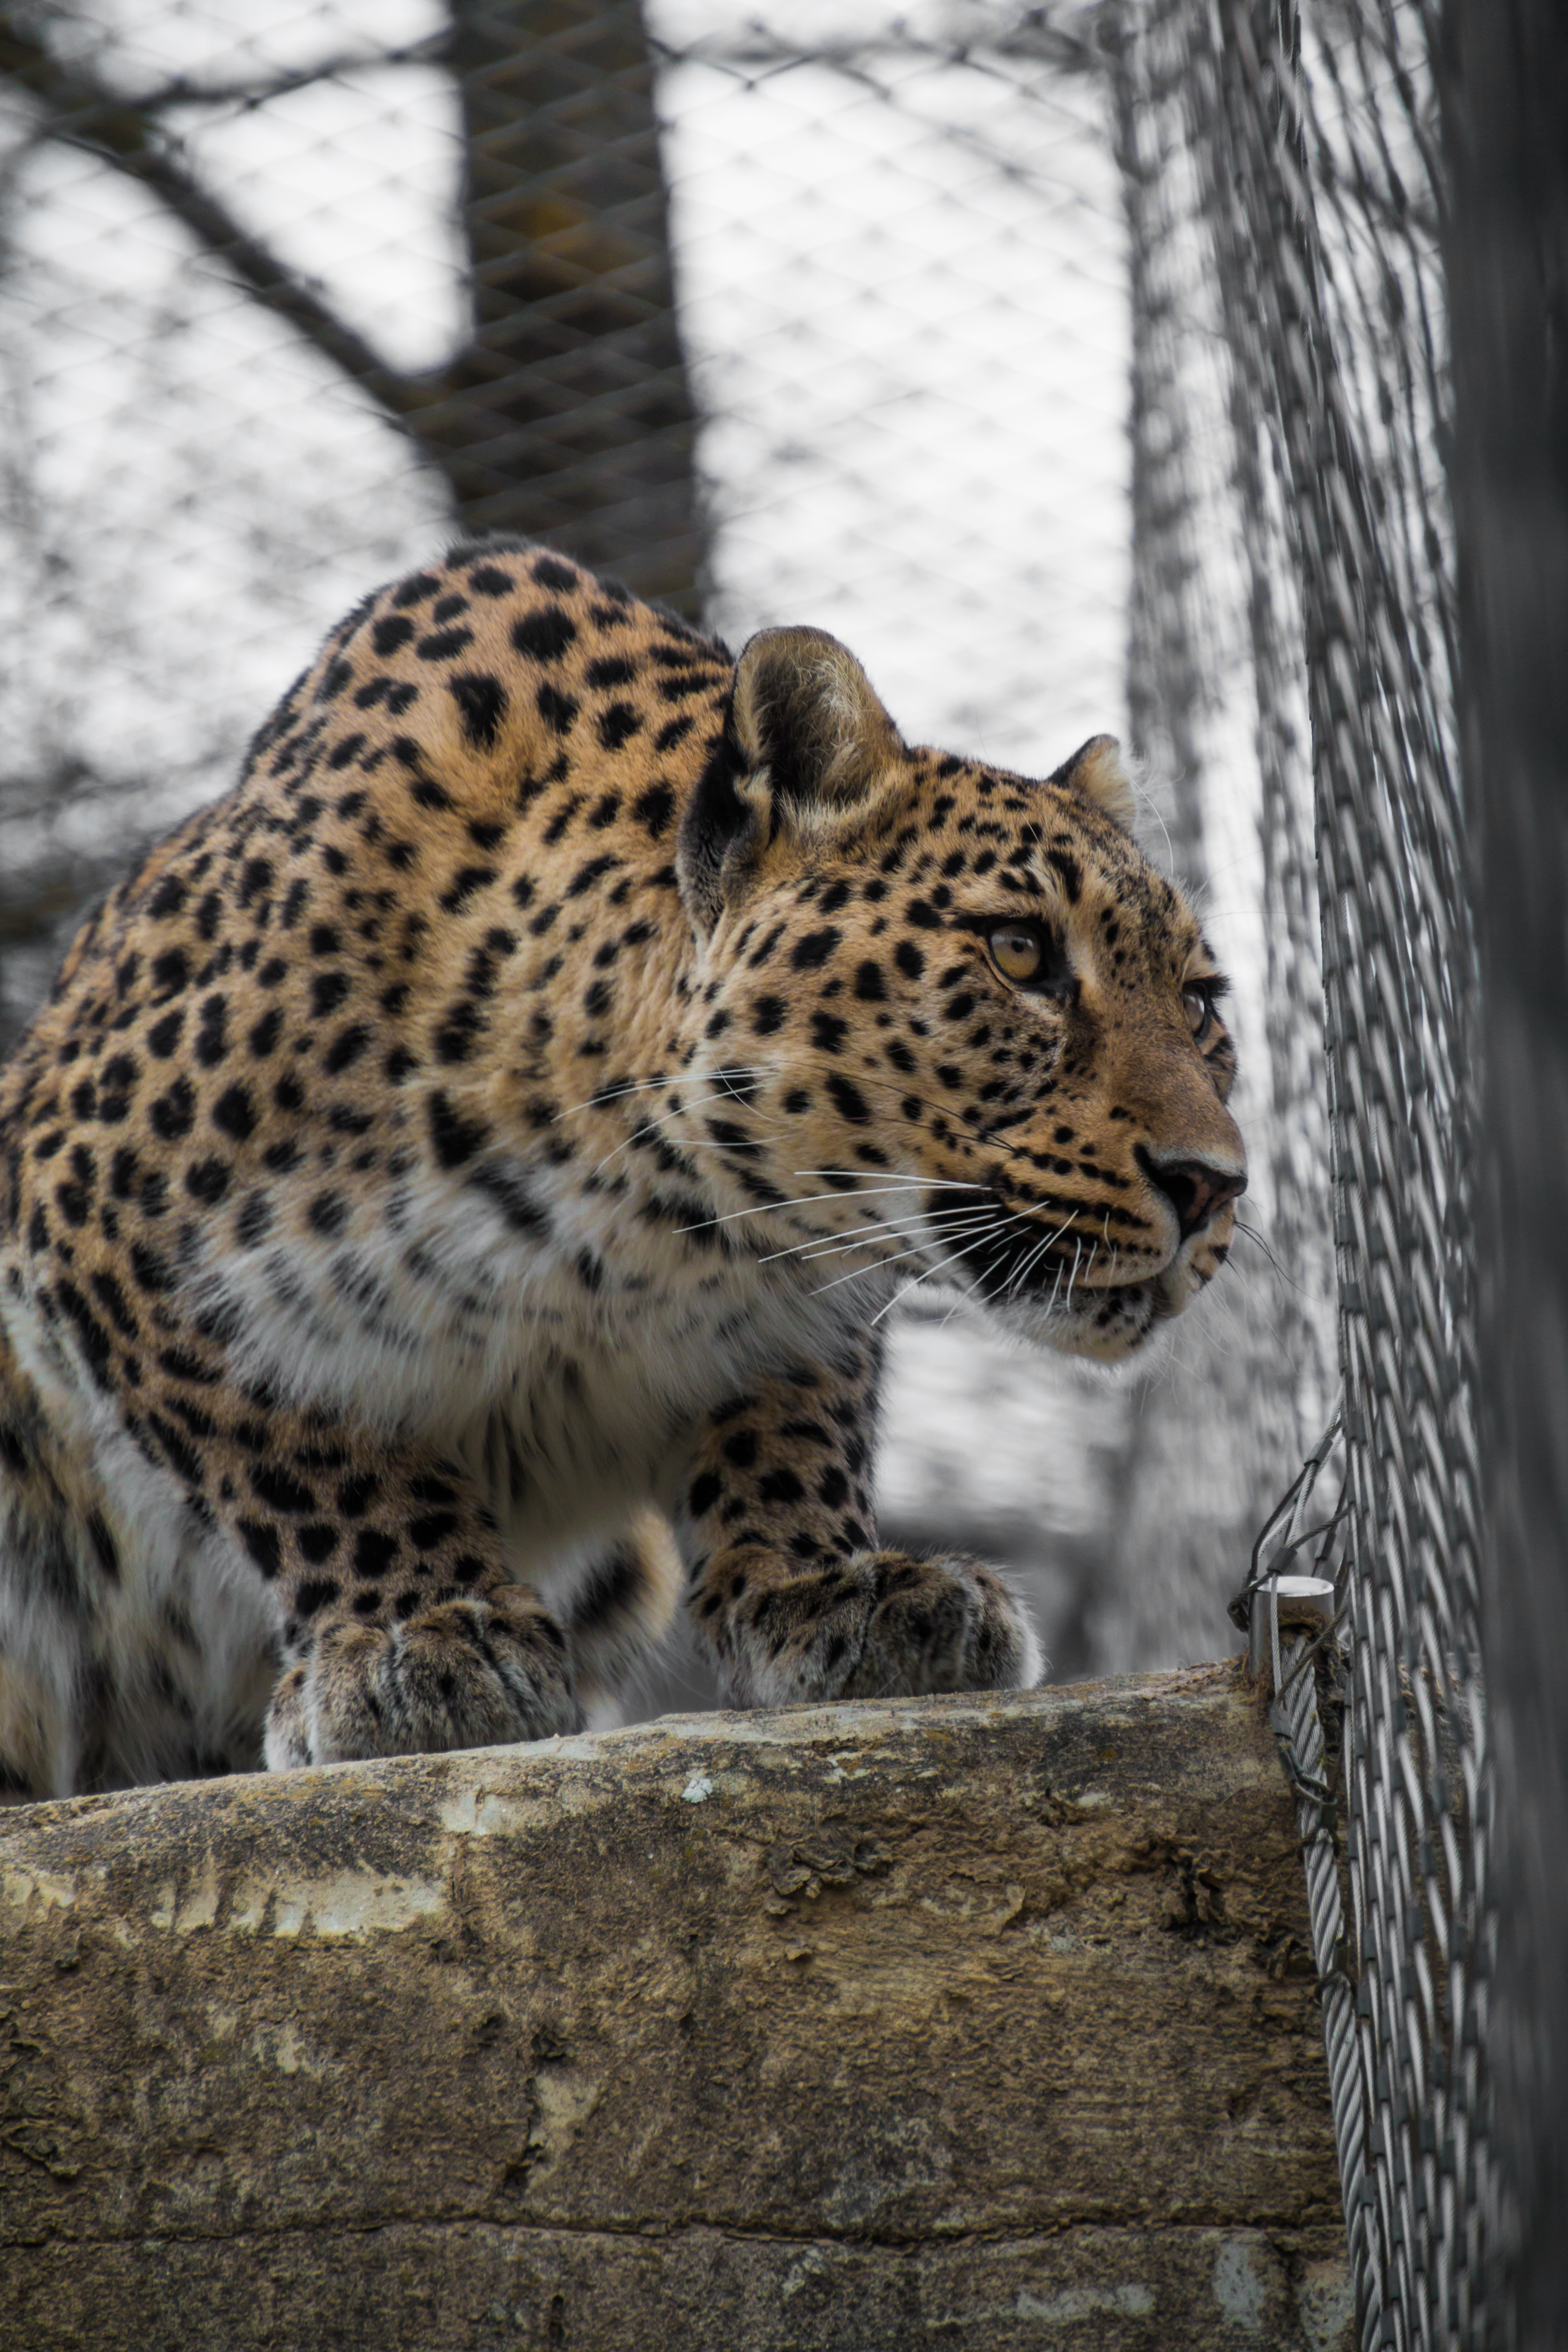
view, wildlife, zoo, portrait, cat, mammal, close, fauna, leopard, stalk, face, whiskers, lurking, vertebrate, grid, expression, elegant, jaguar, caught, mieze, attention, animal world, wildlife photography, cat face, persian leopard, wallpapper, big cats, cat like mammal, d hlh lzli